One Step from Earth

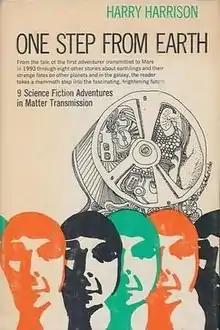
First edition cover

One Step from Earth is a collection of science fiction stories by American writer Harry Harrison, published in 1970. The stories in the collection are tied together by the central theme of teleportation, or matter transmission as the author phrases it.